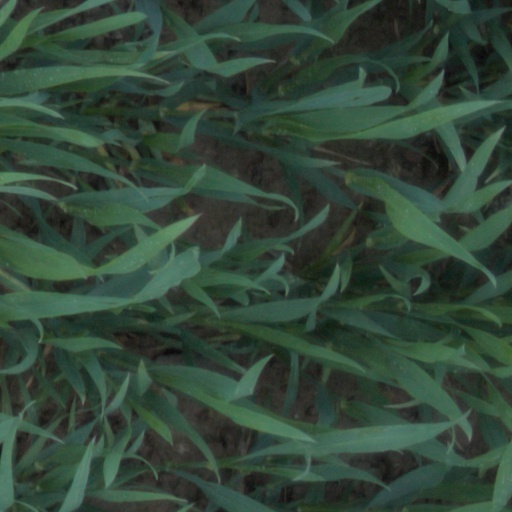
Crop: wheat